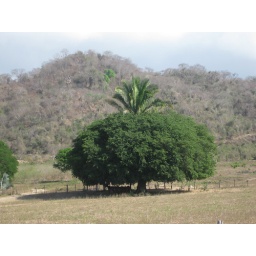
Parasitic tree with horses underneath